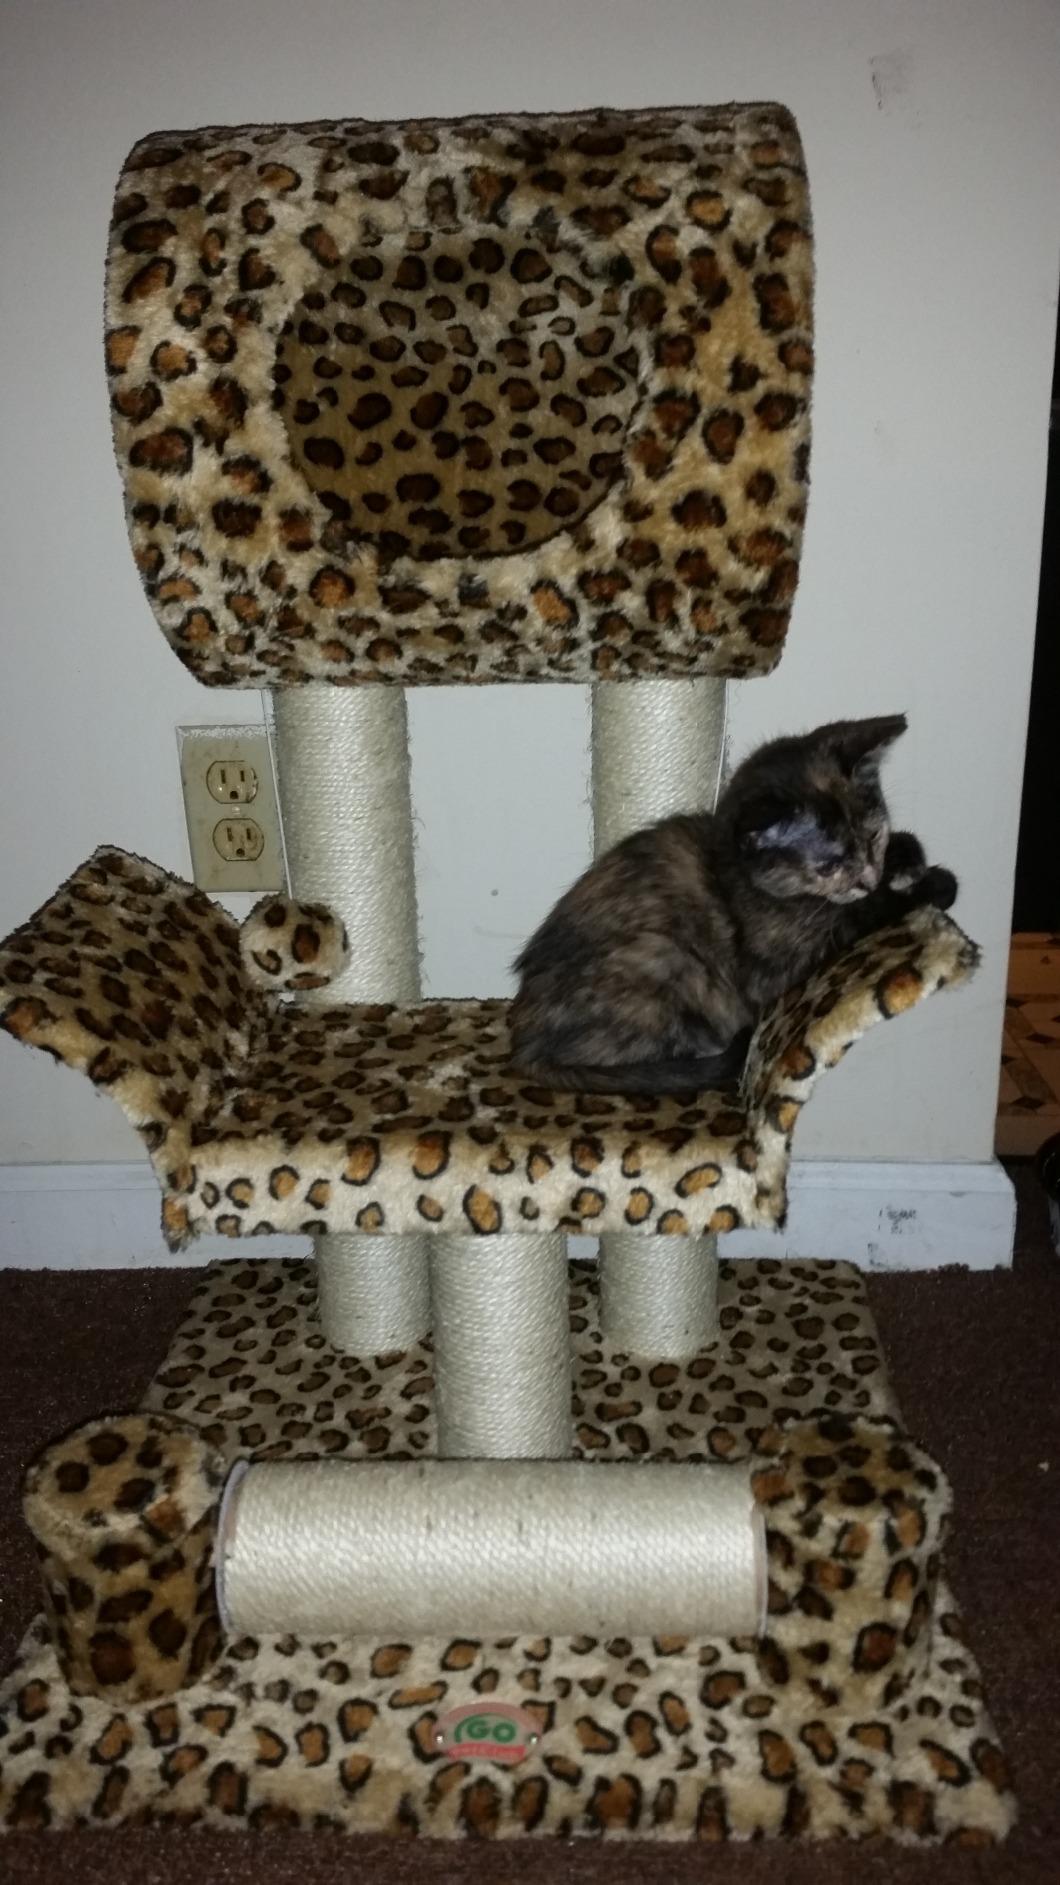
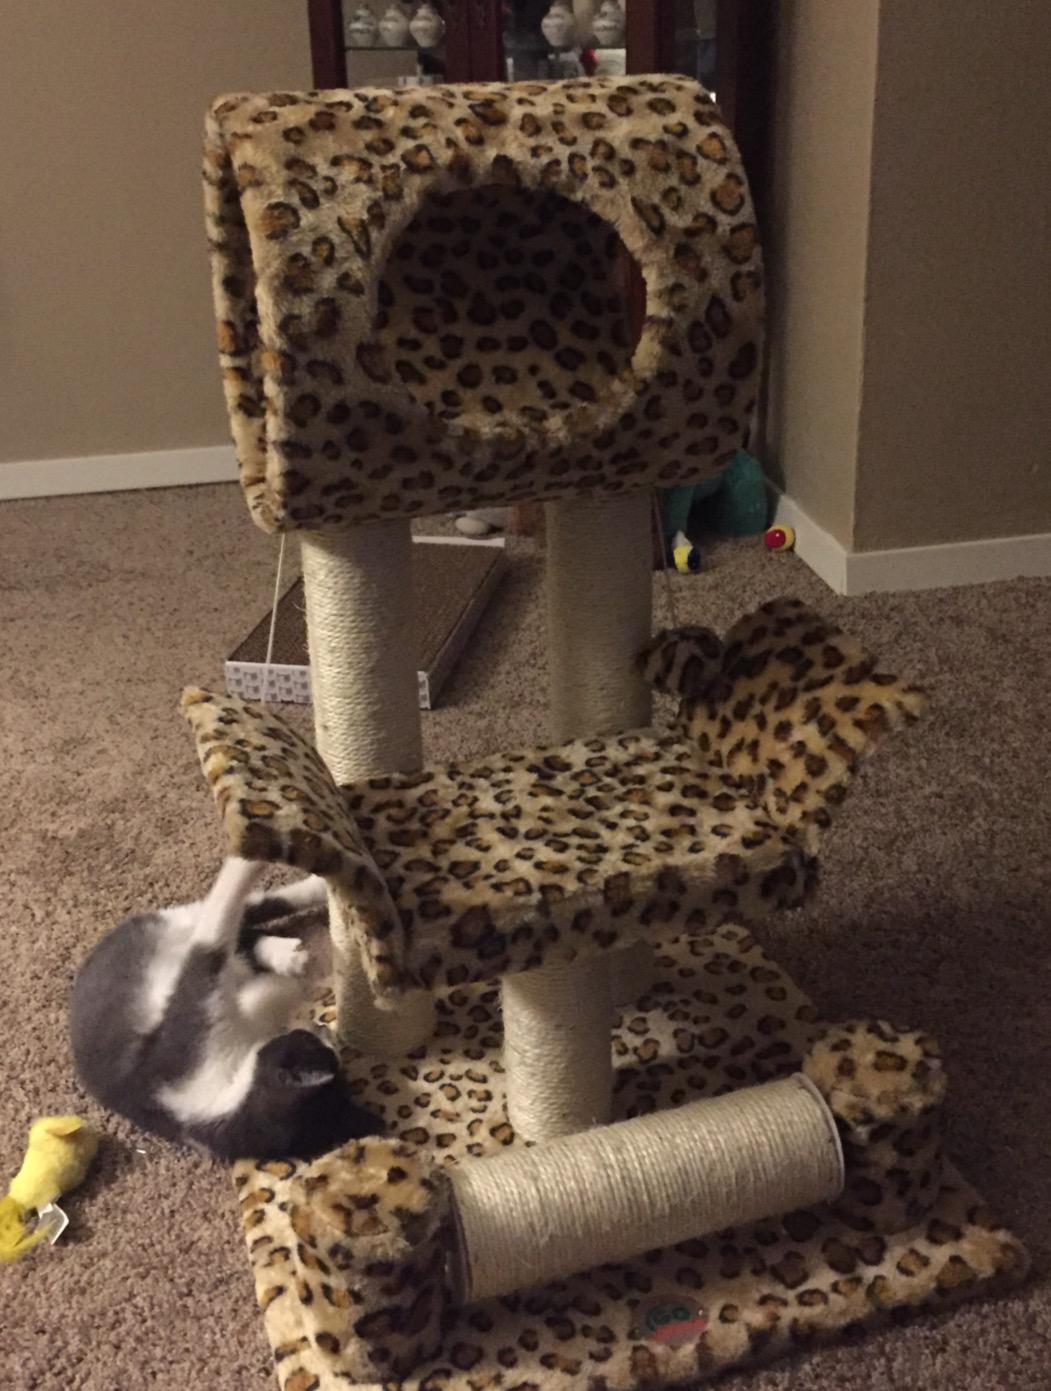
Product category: items_cat tree
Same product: yes